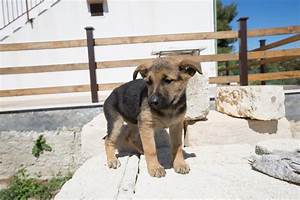
Label: cane